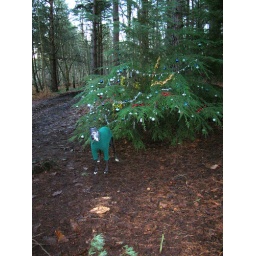
Christmas Tree decorated in memory of my bridge boy Buster 2006